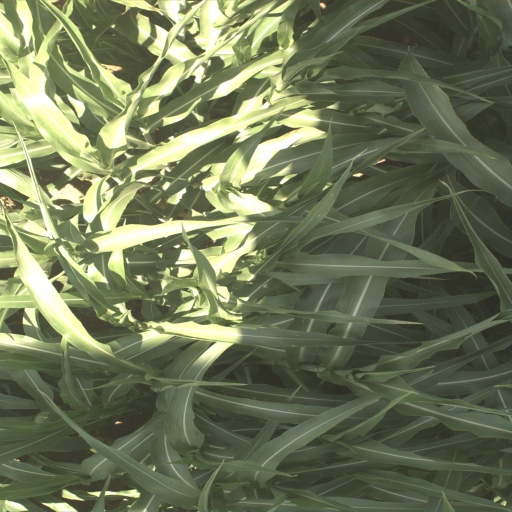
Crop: sorghum